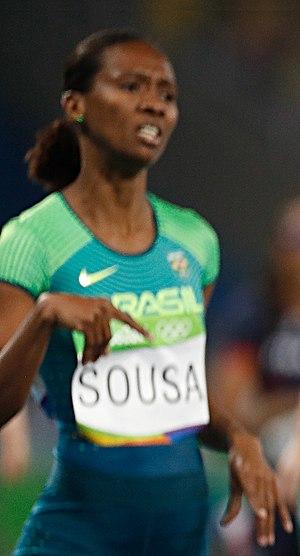
Joelma das Neves Sousa est une athlète brésilienne, spécialiste du 400 mètres.